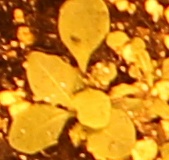
Label: Horseweed